Ermal Kuqo

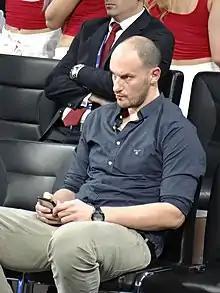
Kuqo scouting during a game between Anadolu Efes and Valencia Basket in 2018

At the end of 2007-08 season Kuqo signed a two-year deal with Pamesa Valencia. He had a very up and down and inconsistent season, especially after Neven Spahija took over from Fotios Katsikaris in mid November. Most of the time coach Spahija preferred Kosta Perović and Matt Nielsen playing together and was considering Kuqo to be a surplus to requirements. In late January he suffered a calf injury that put a stop to his playing time for at least a month, and that took Ermal out of the rotation. Even though he started the pre-season preparation with Valencia the next year, Kuqo and the team decided to part ways in early September and Kuqo after that signed a contract to come back to Efes Pilsen. After two frustrating seasons, his old coach Oktay Mahmuti offered Kuqo a contract to play for Galatasaray Spor Kulubu, offer which Ermal immediately accepted.